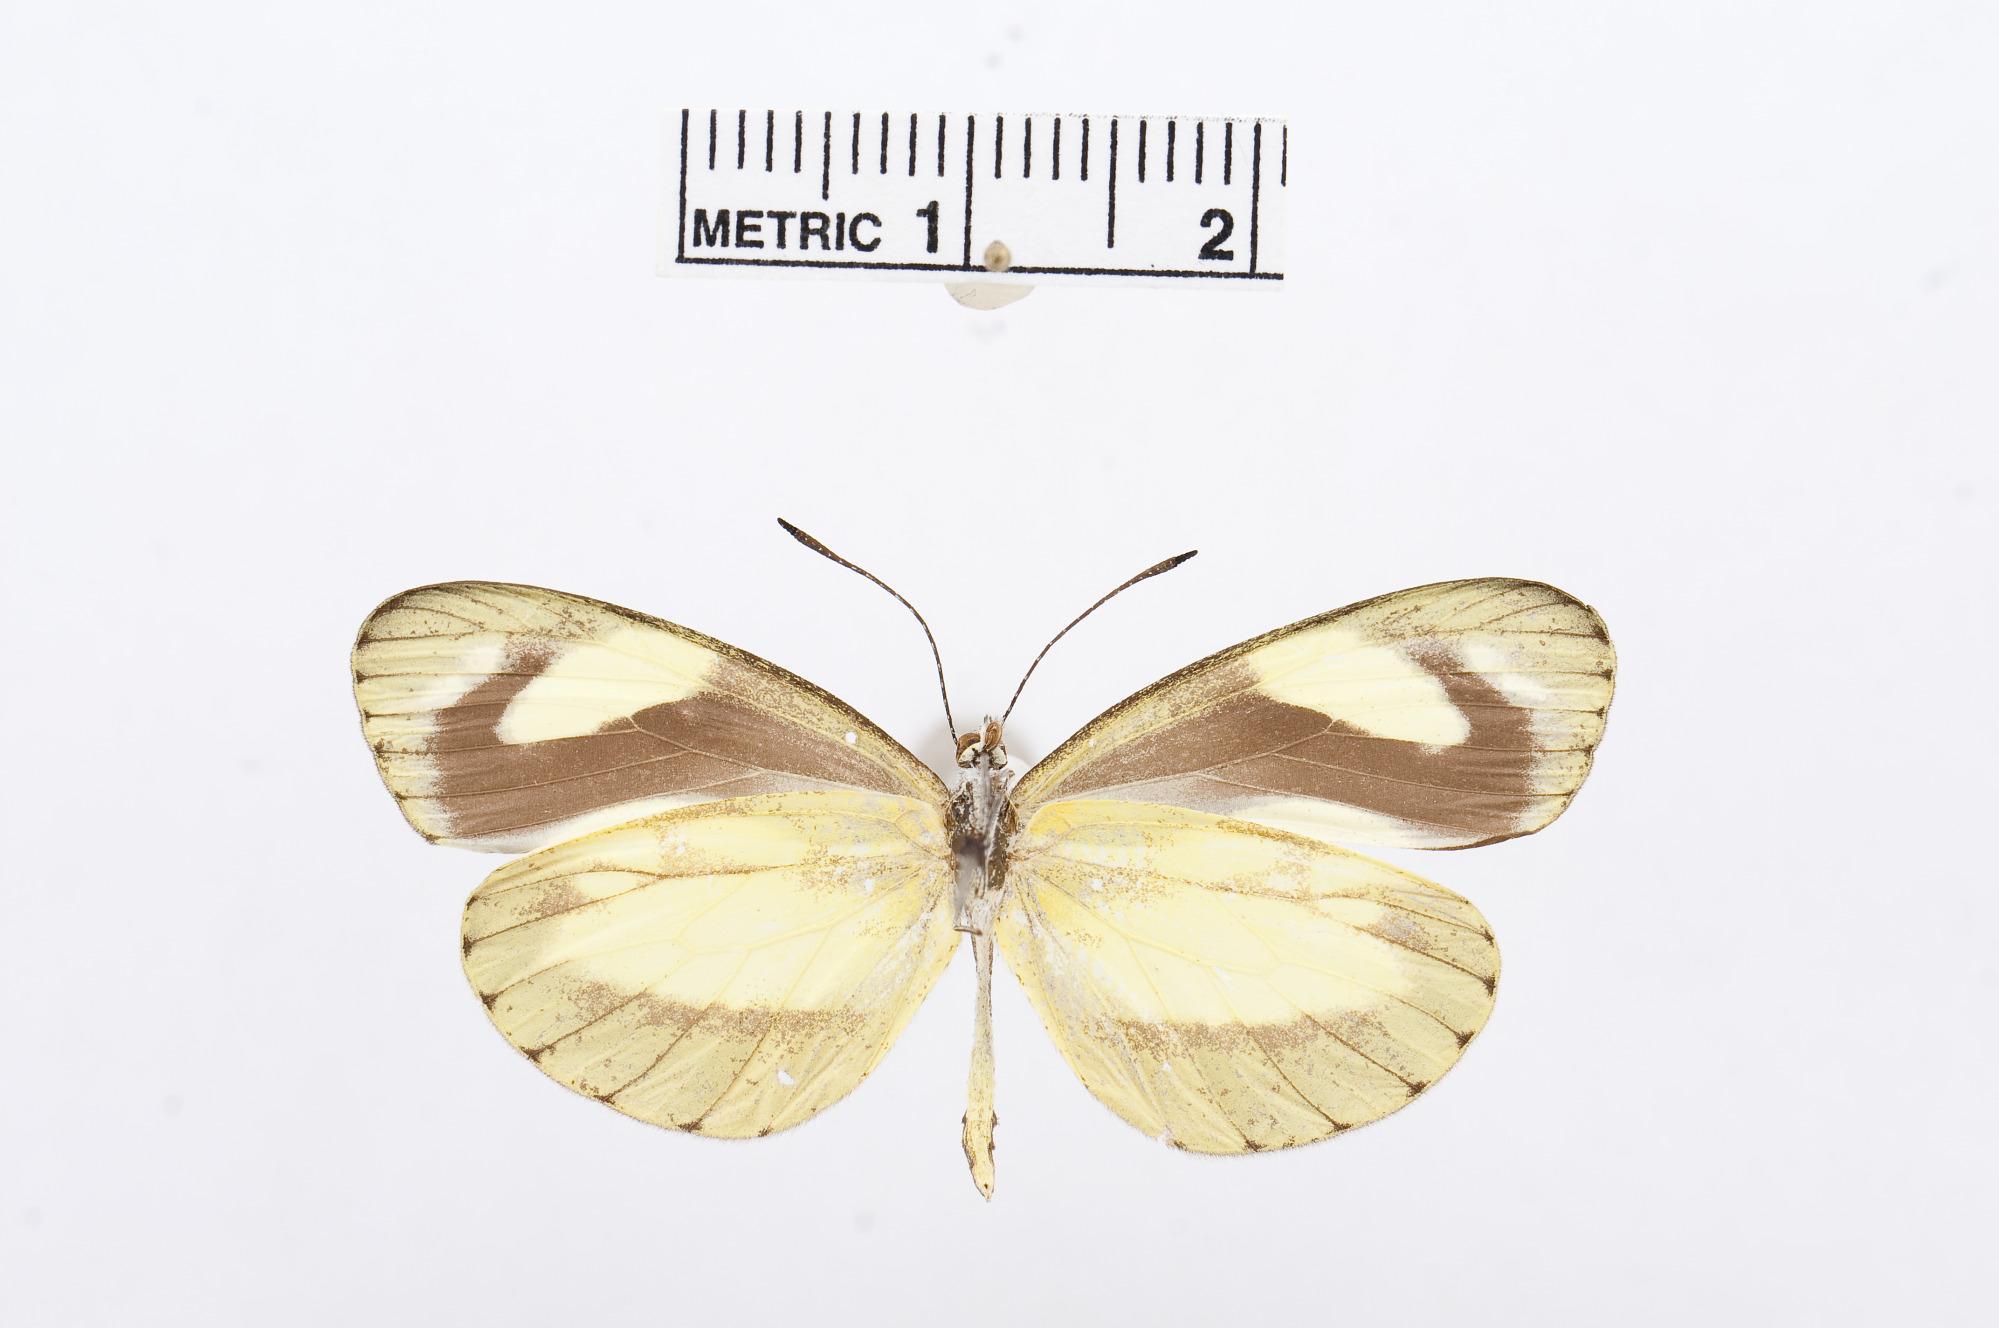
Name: Dismorphia zathoe
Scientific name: Dismorphia zathoe
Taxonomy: Animalia, Arthropoda, Hexapoda, Insecta, Lepidoptera, Pieridae, Dismorphiinae